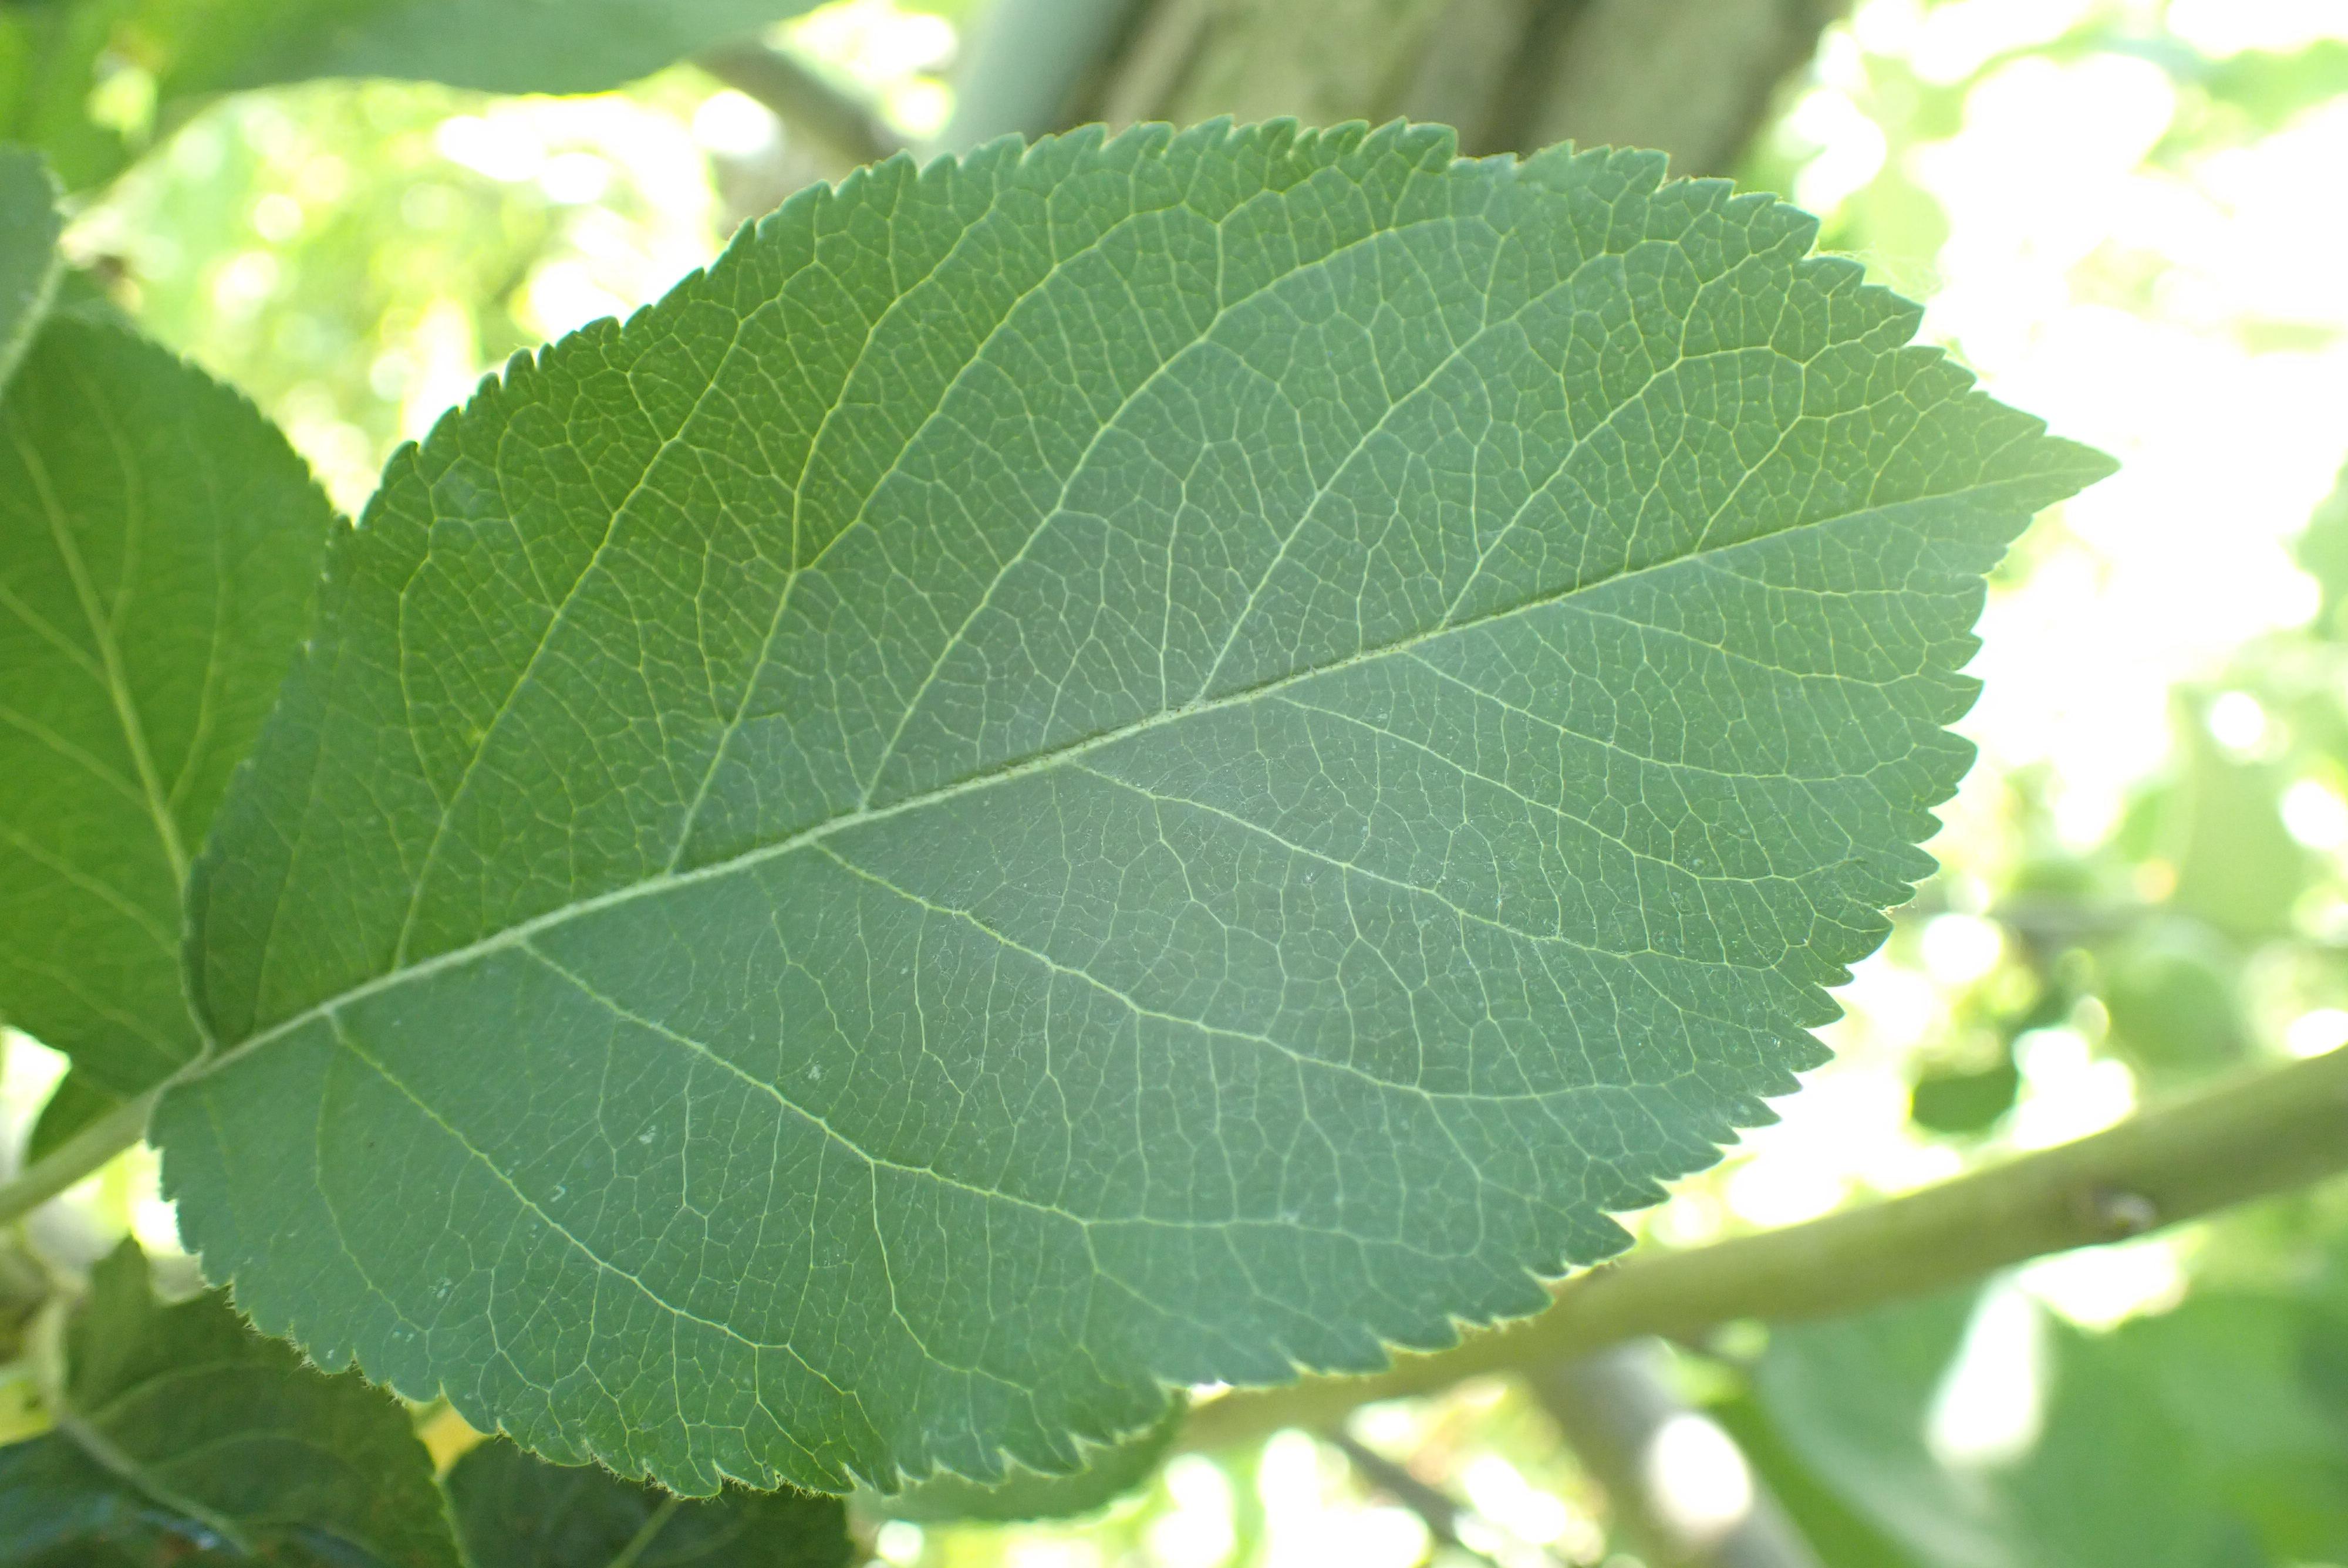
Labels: healthy